Rashid Rida

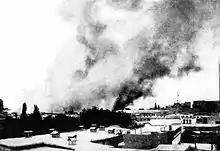
The city of Damascus in flames after French artillery shelling during the Syrian Revolt of 1925

Rida strongly championed ibn Sa'ud's campaigns in Hejaz in 1924 and 1925. He wrote in "al-Manar" that the nascent Saudi state was the best hope for Islamic revival and portrayed it as the last major bastion of Islamic resistance to the colonial order. He celebrated Sharif Hussein's defeat in the Battle of Mecca, which he called a historic event. Ibn Sa'ud united Hejaz and Northern Arabia over the next several years, making his rule an Islamic alternative to Atatürk in Turkey. Rida saw his independence, religiosity, and pragmatism as an exemplification of balanced reform.